The Skints

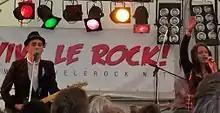
The Skints at Guilfest 2011

Over the next year the band toured with the likes of The Slackers, Sonic Boom Six, The Aggrolites and Random Hand.